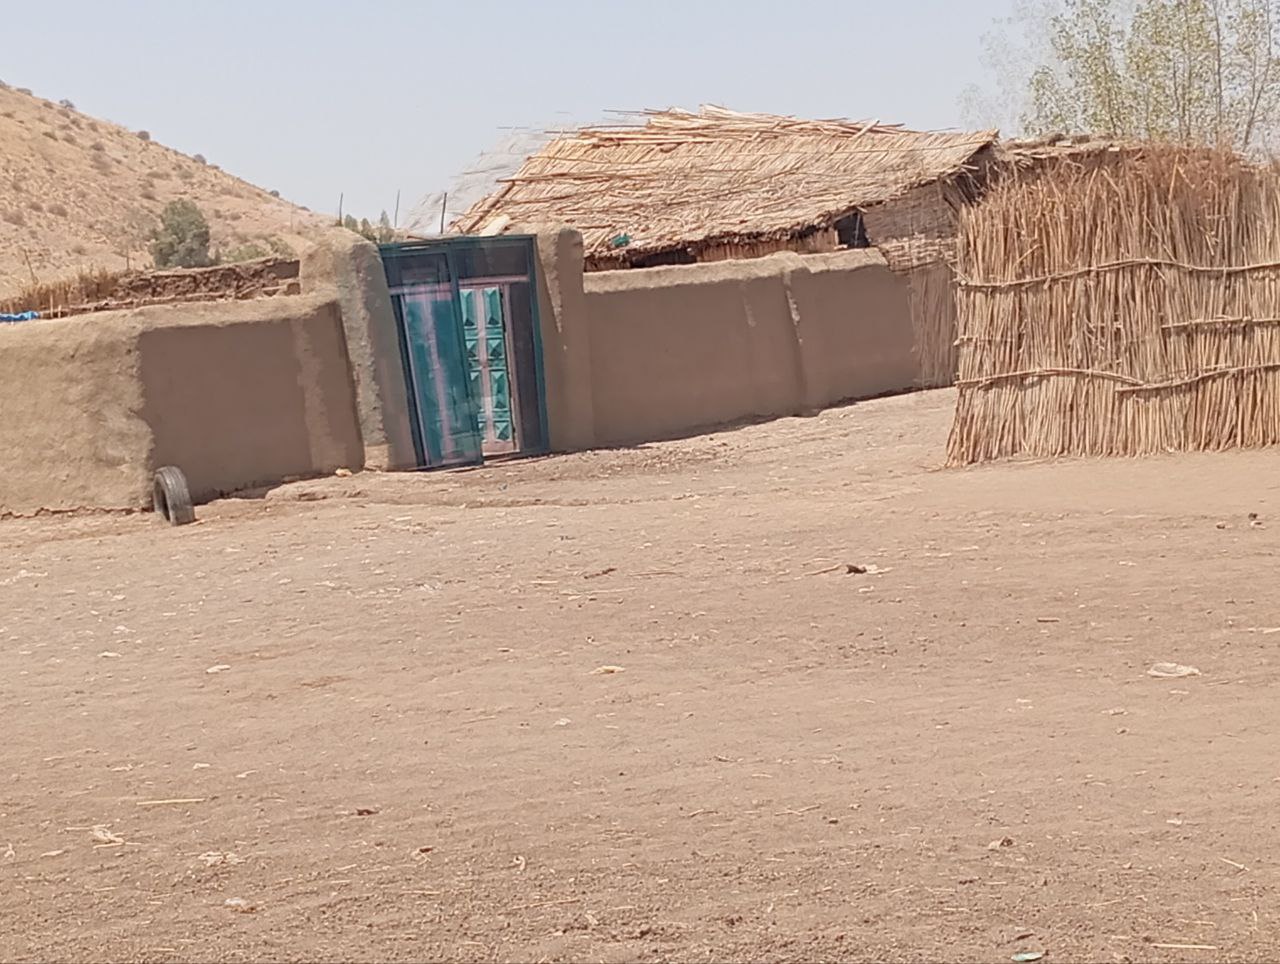
الوصف بالفصحى: بيت مبني من الطين و بعضه مسقوف بالأعواد الجافة
الوصف بالعامية السودانية: بيت مبني من الطين و جزو منه مسقوف بي سقف بلدي
التصنيف: Rural & Daily Life